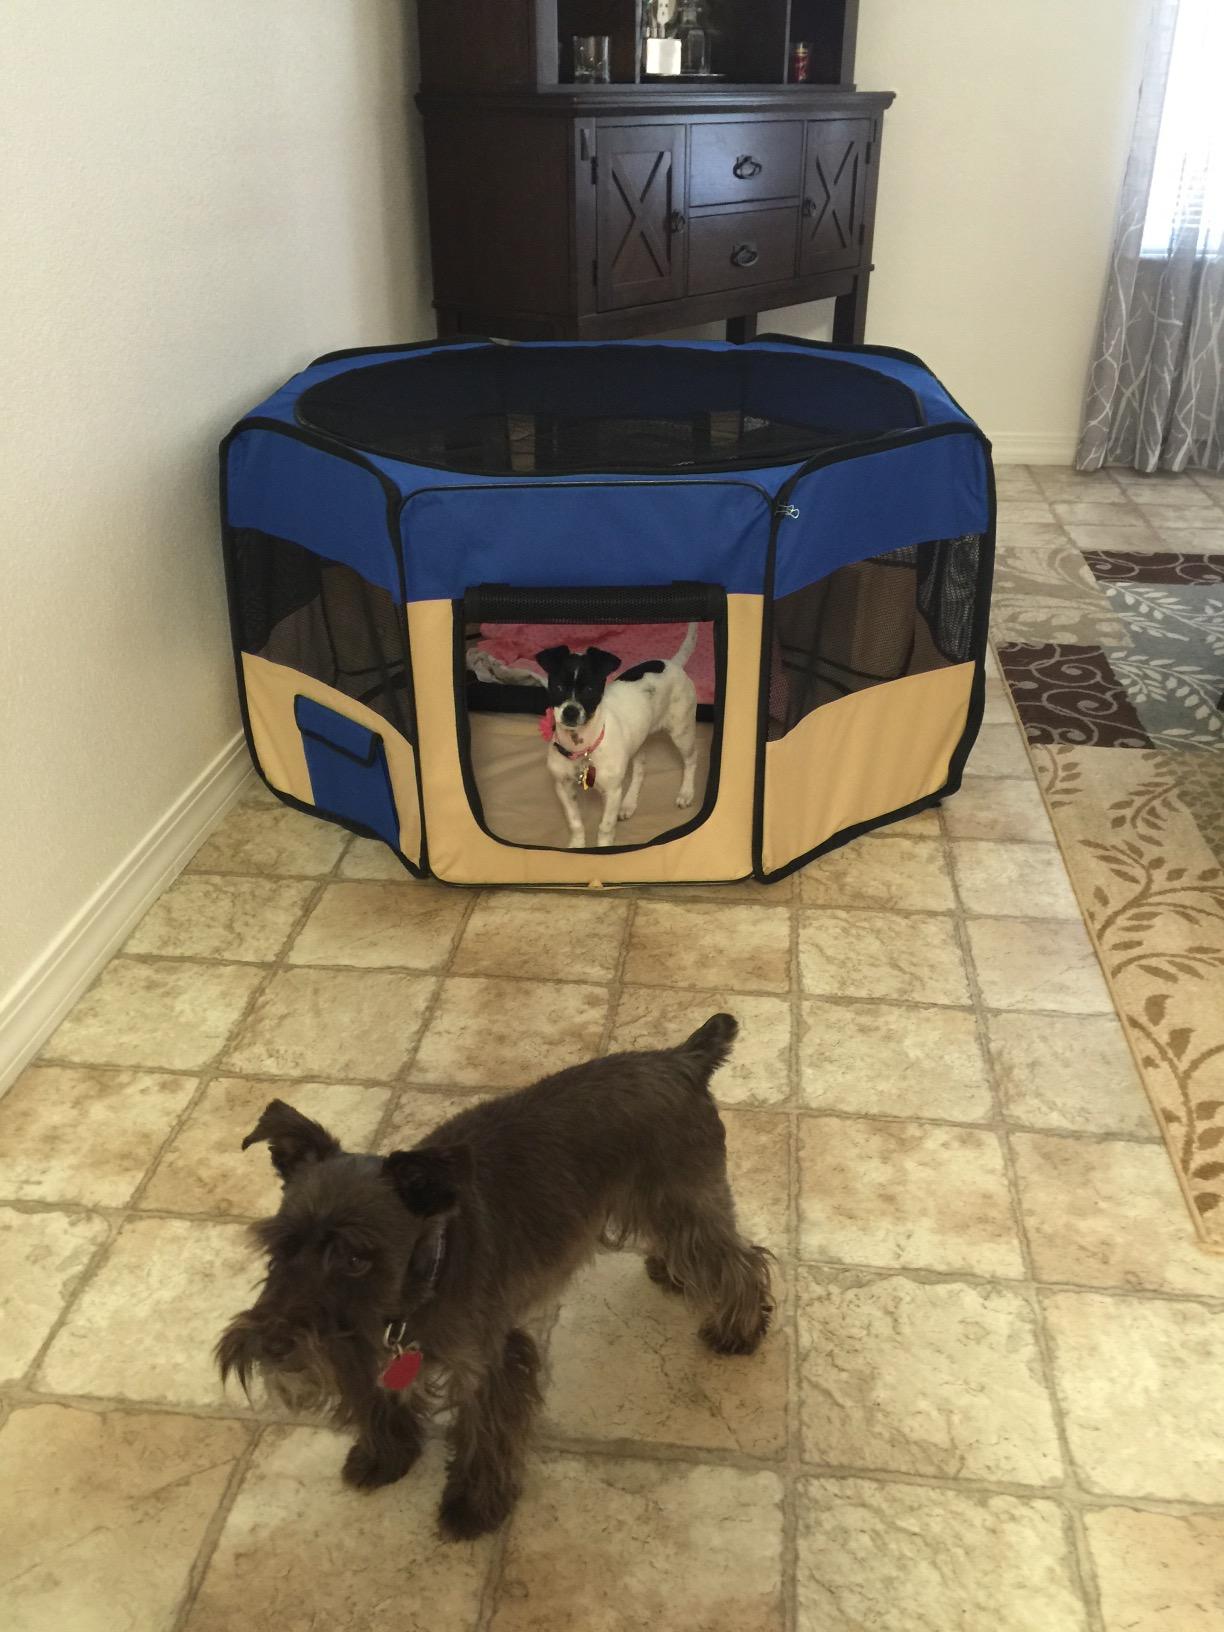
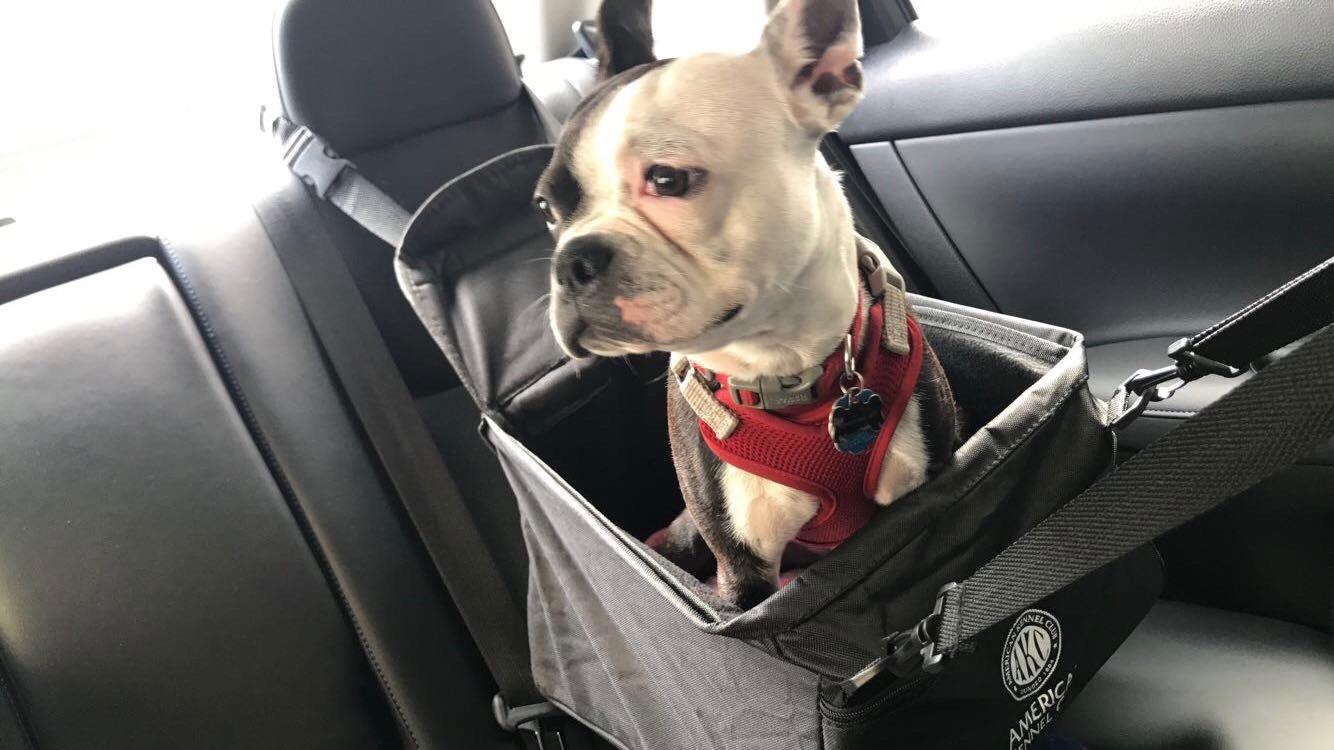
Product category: items_kennel
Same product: no